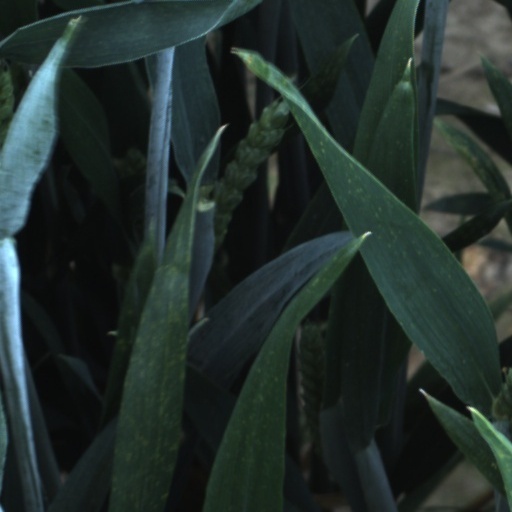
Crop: wheat